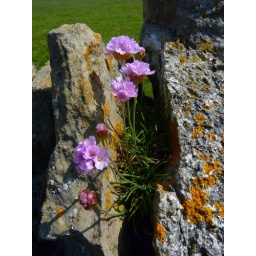
Sea Pinks in ancient stone wall Hook Head, Ireland